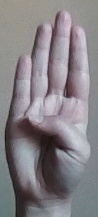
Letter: kaaf